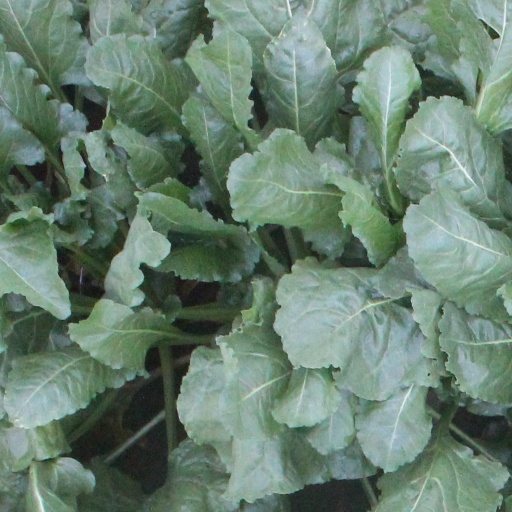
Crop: sugar beet